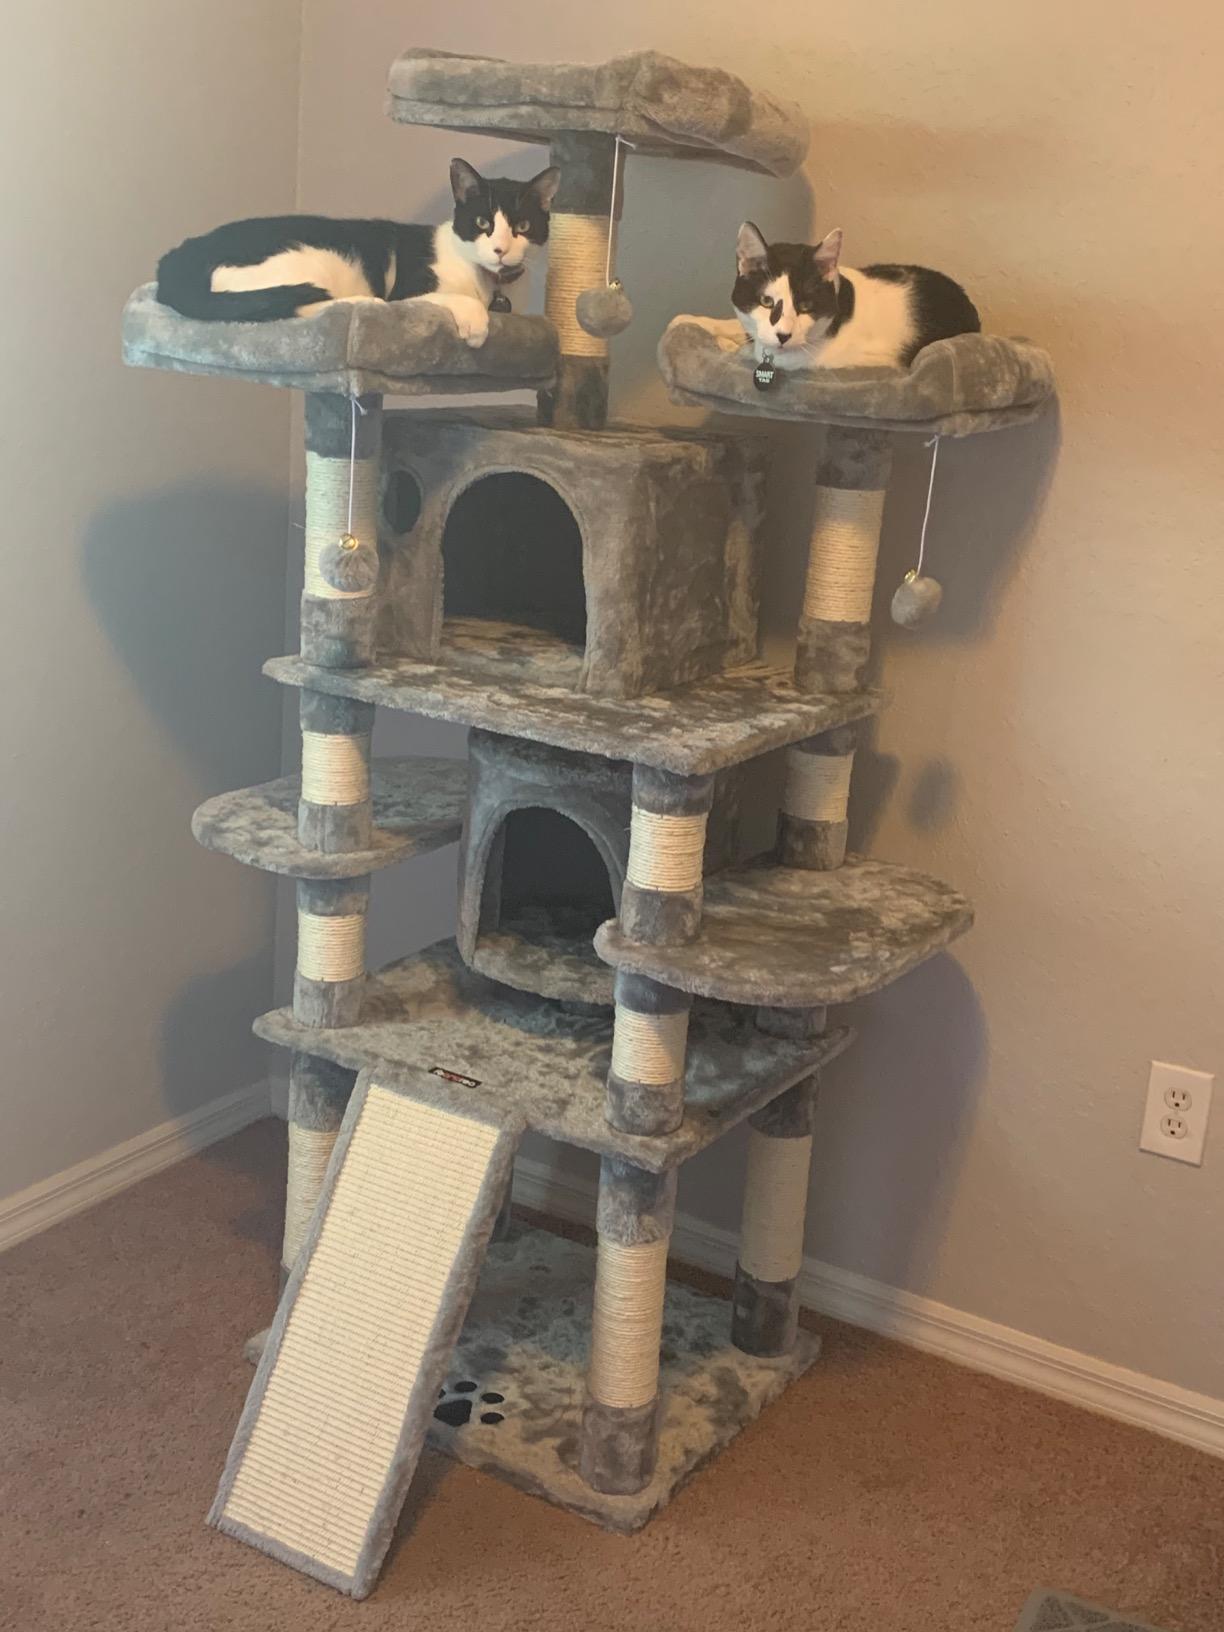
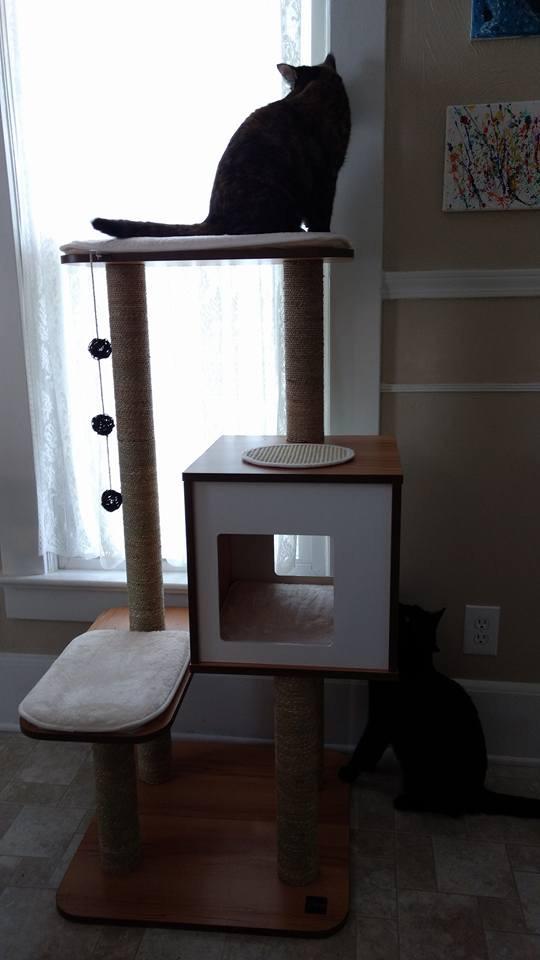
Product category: items_cat tree
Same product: no